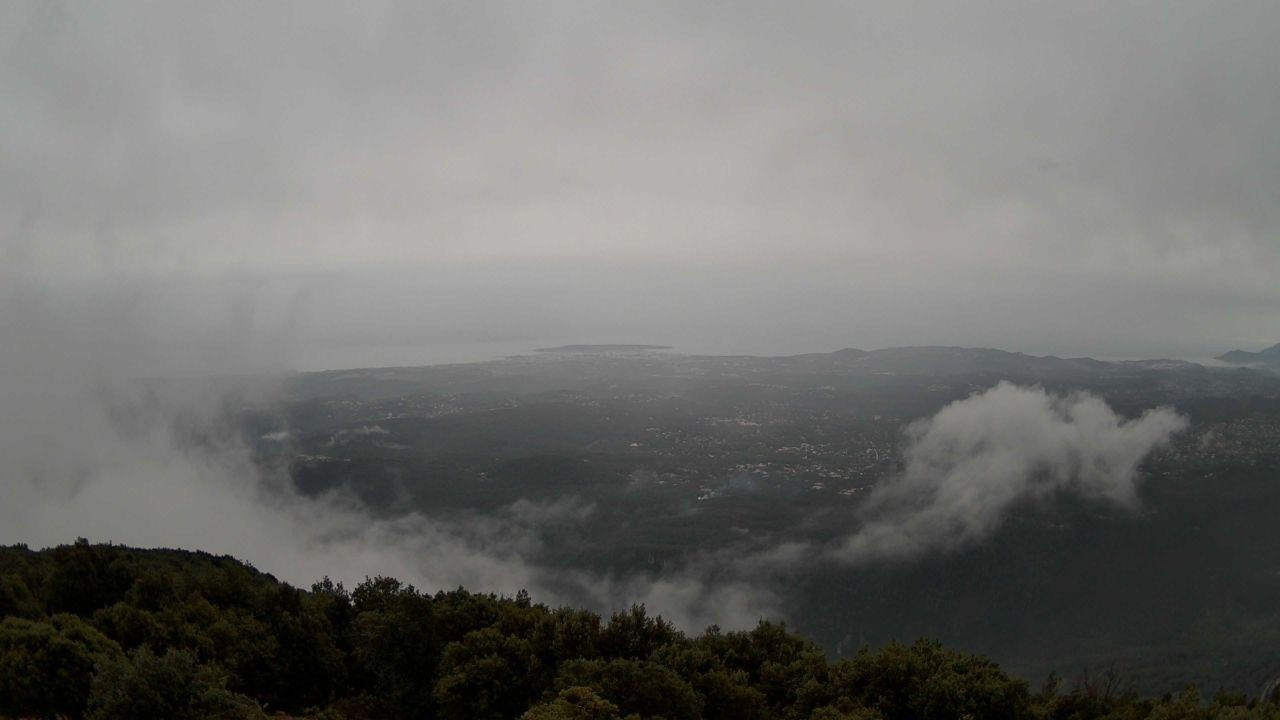
Fire: no
Smoke: no